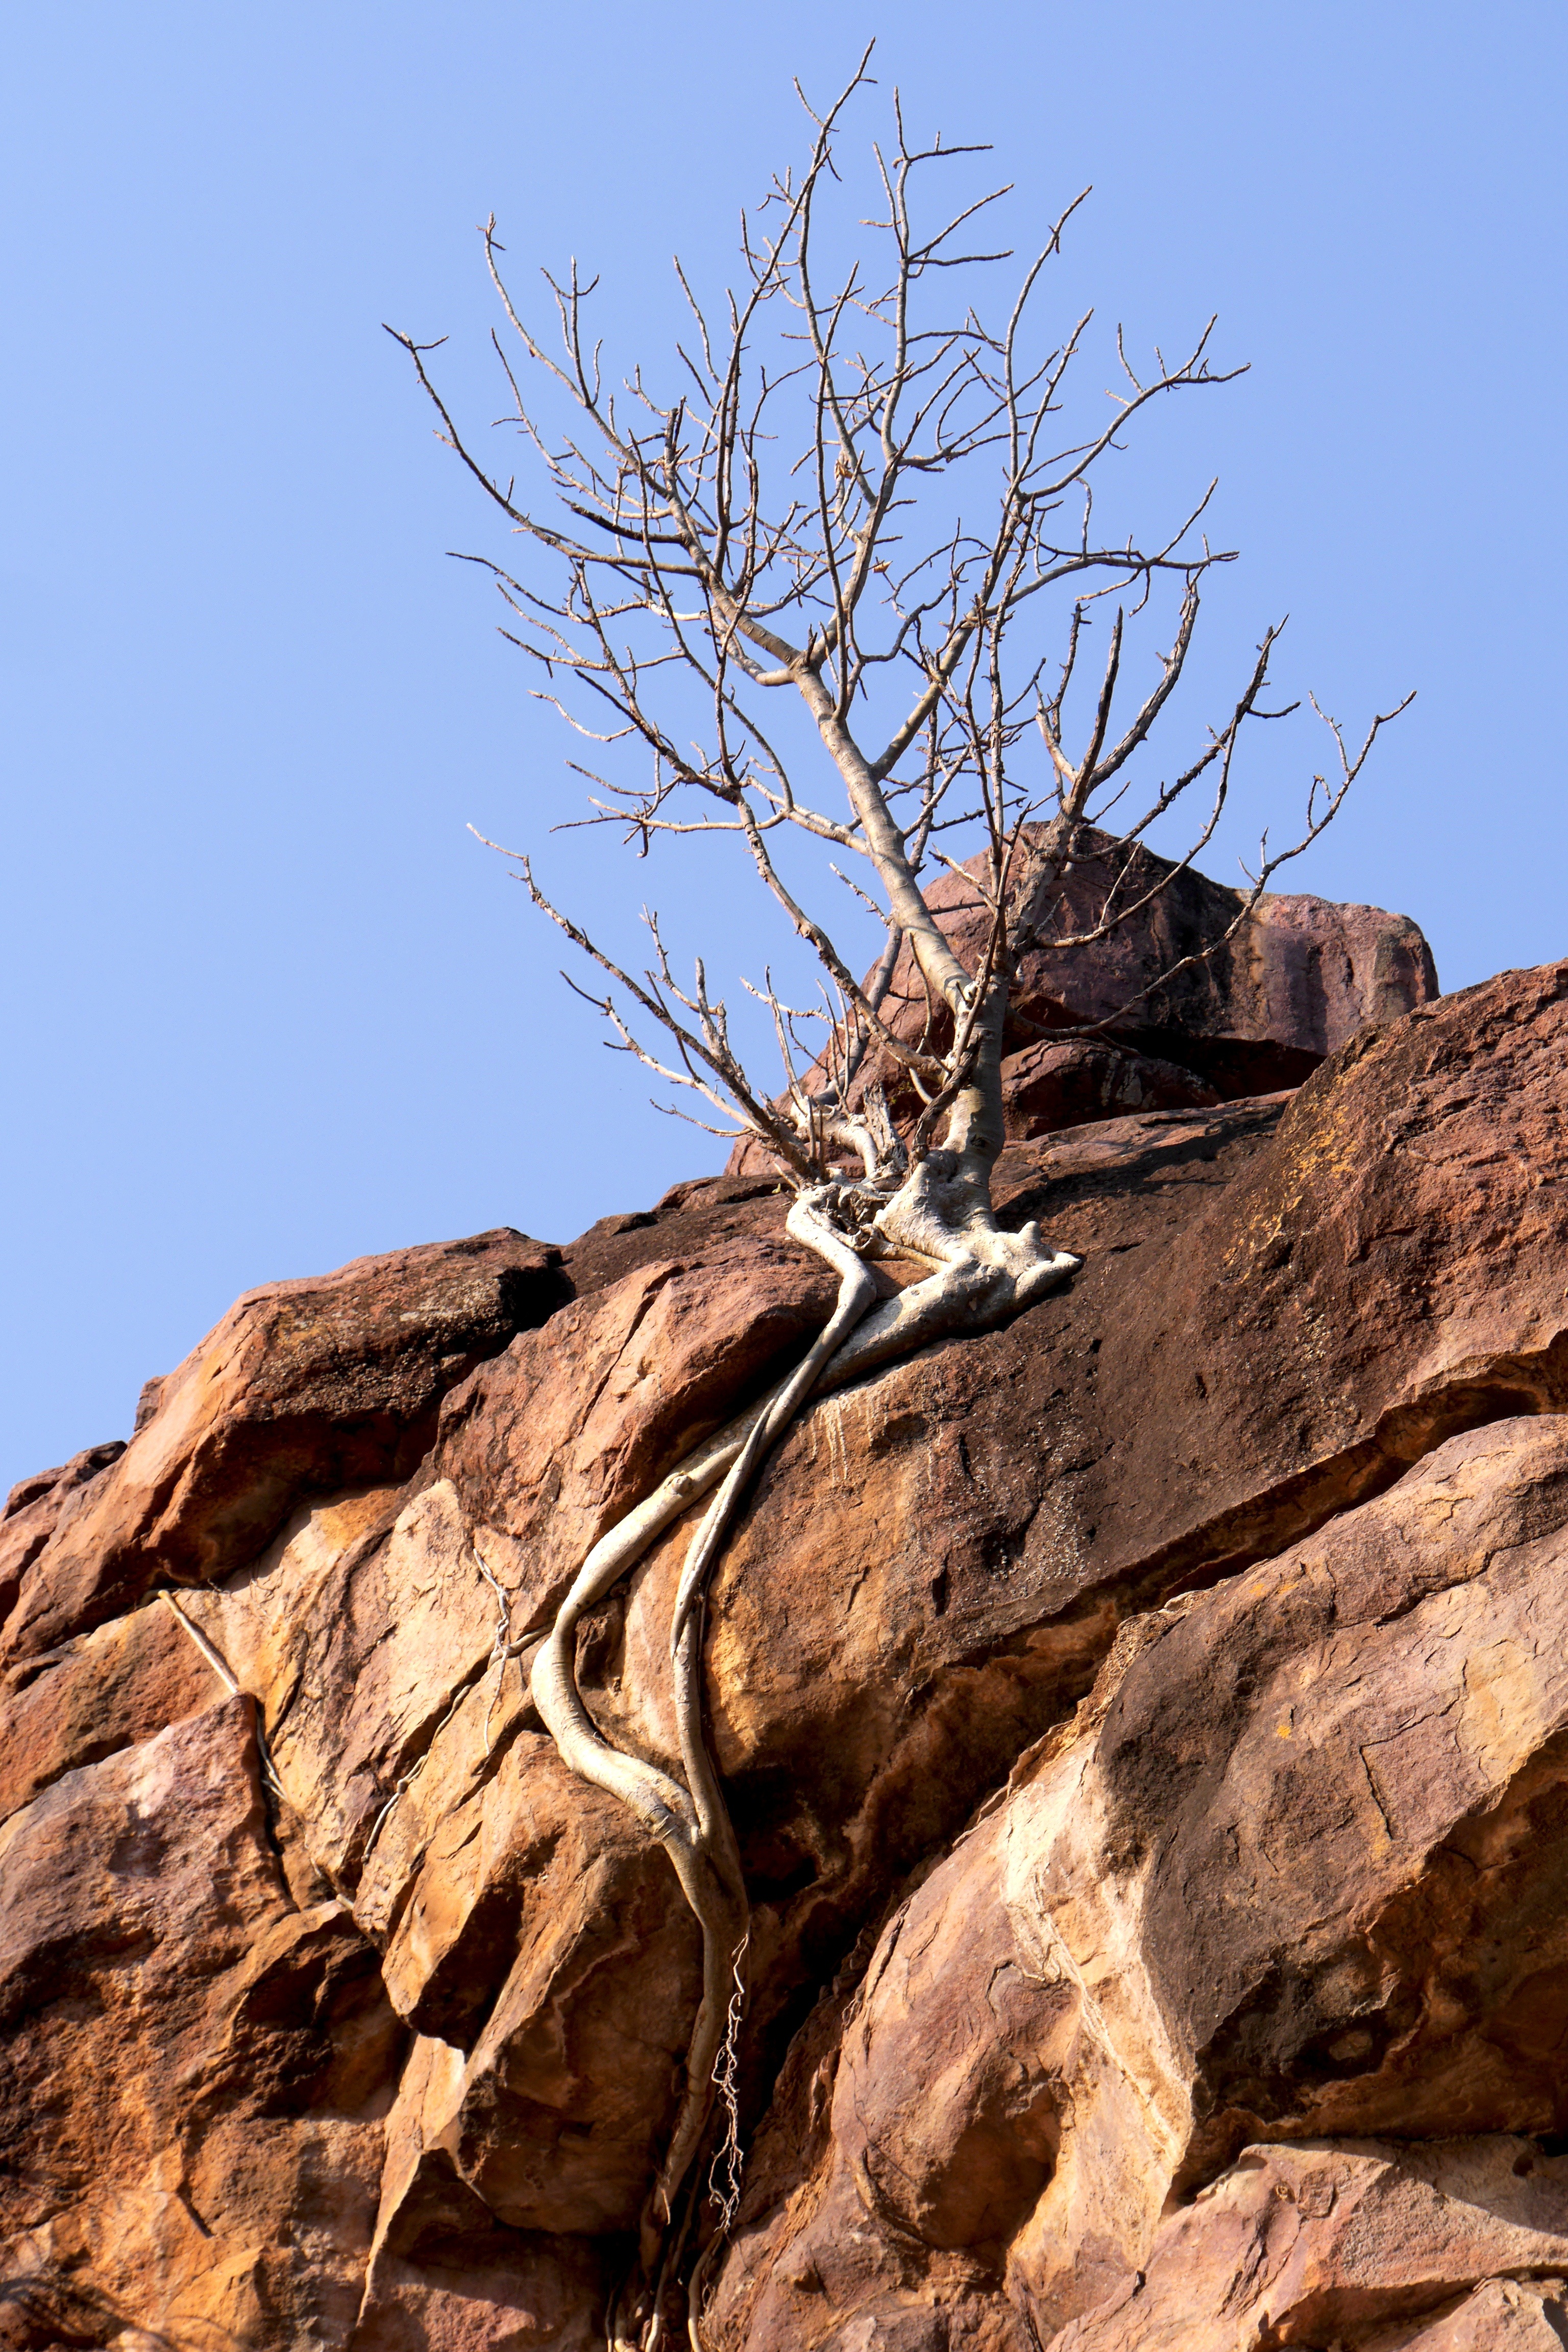
landscape, tree, nature, rock, wilderness, branch, mountain, plant, wood, cliff, terrain, geology, drought, than life artist, woody plant